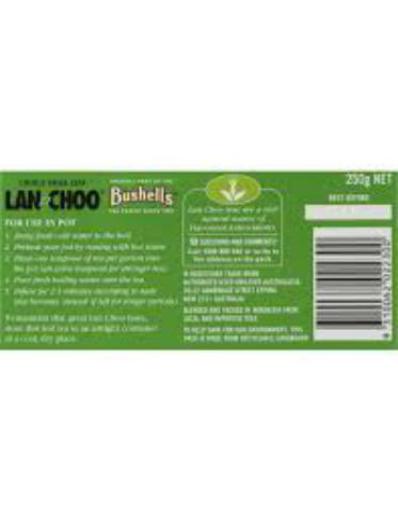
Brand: lan-choo
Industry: Food